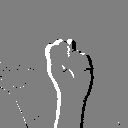
ASL letter: n